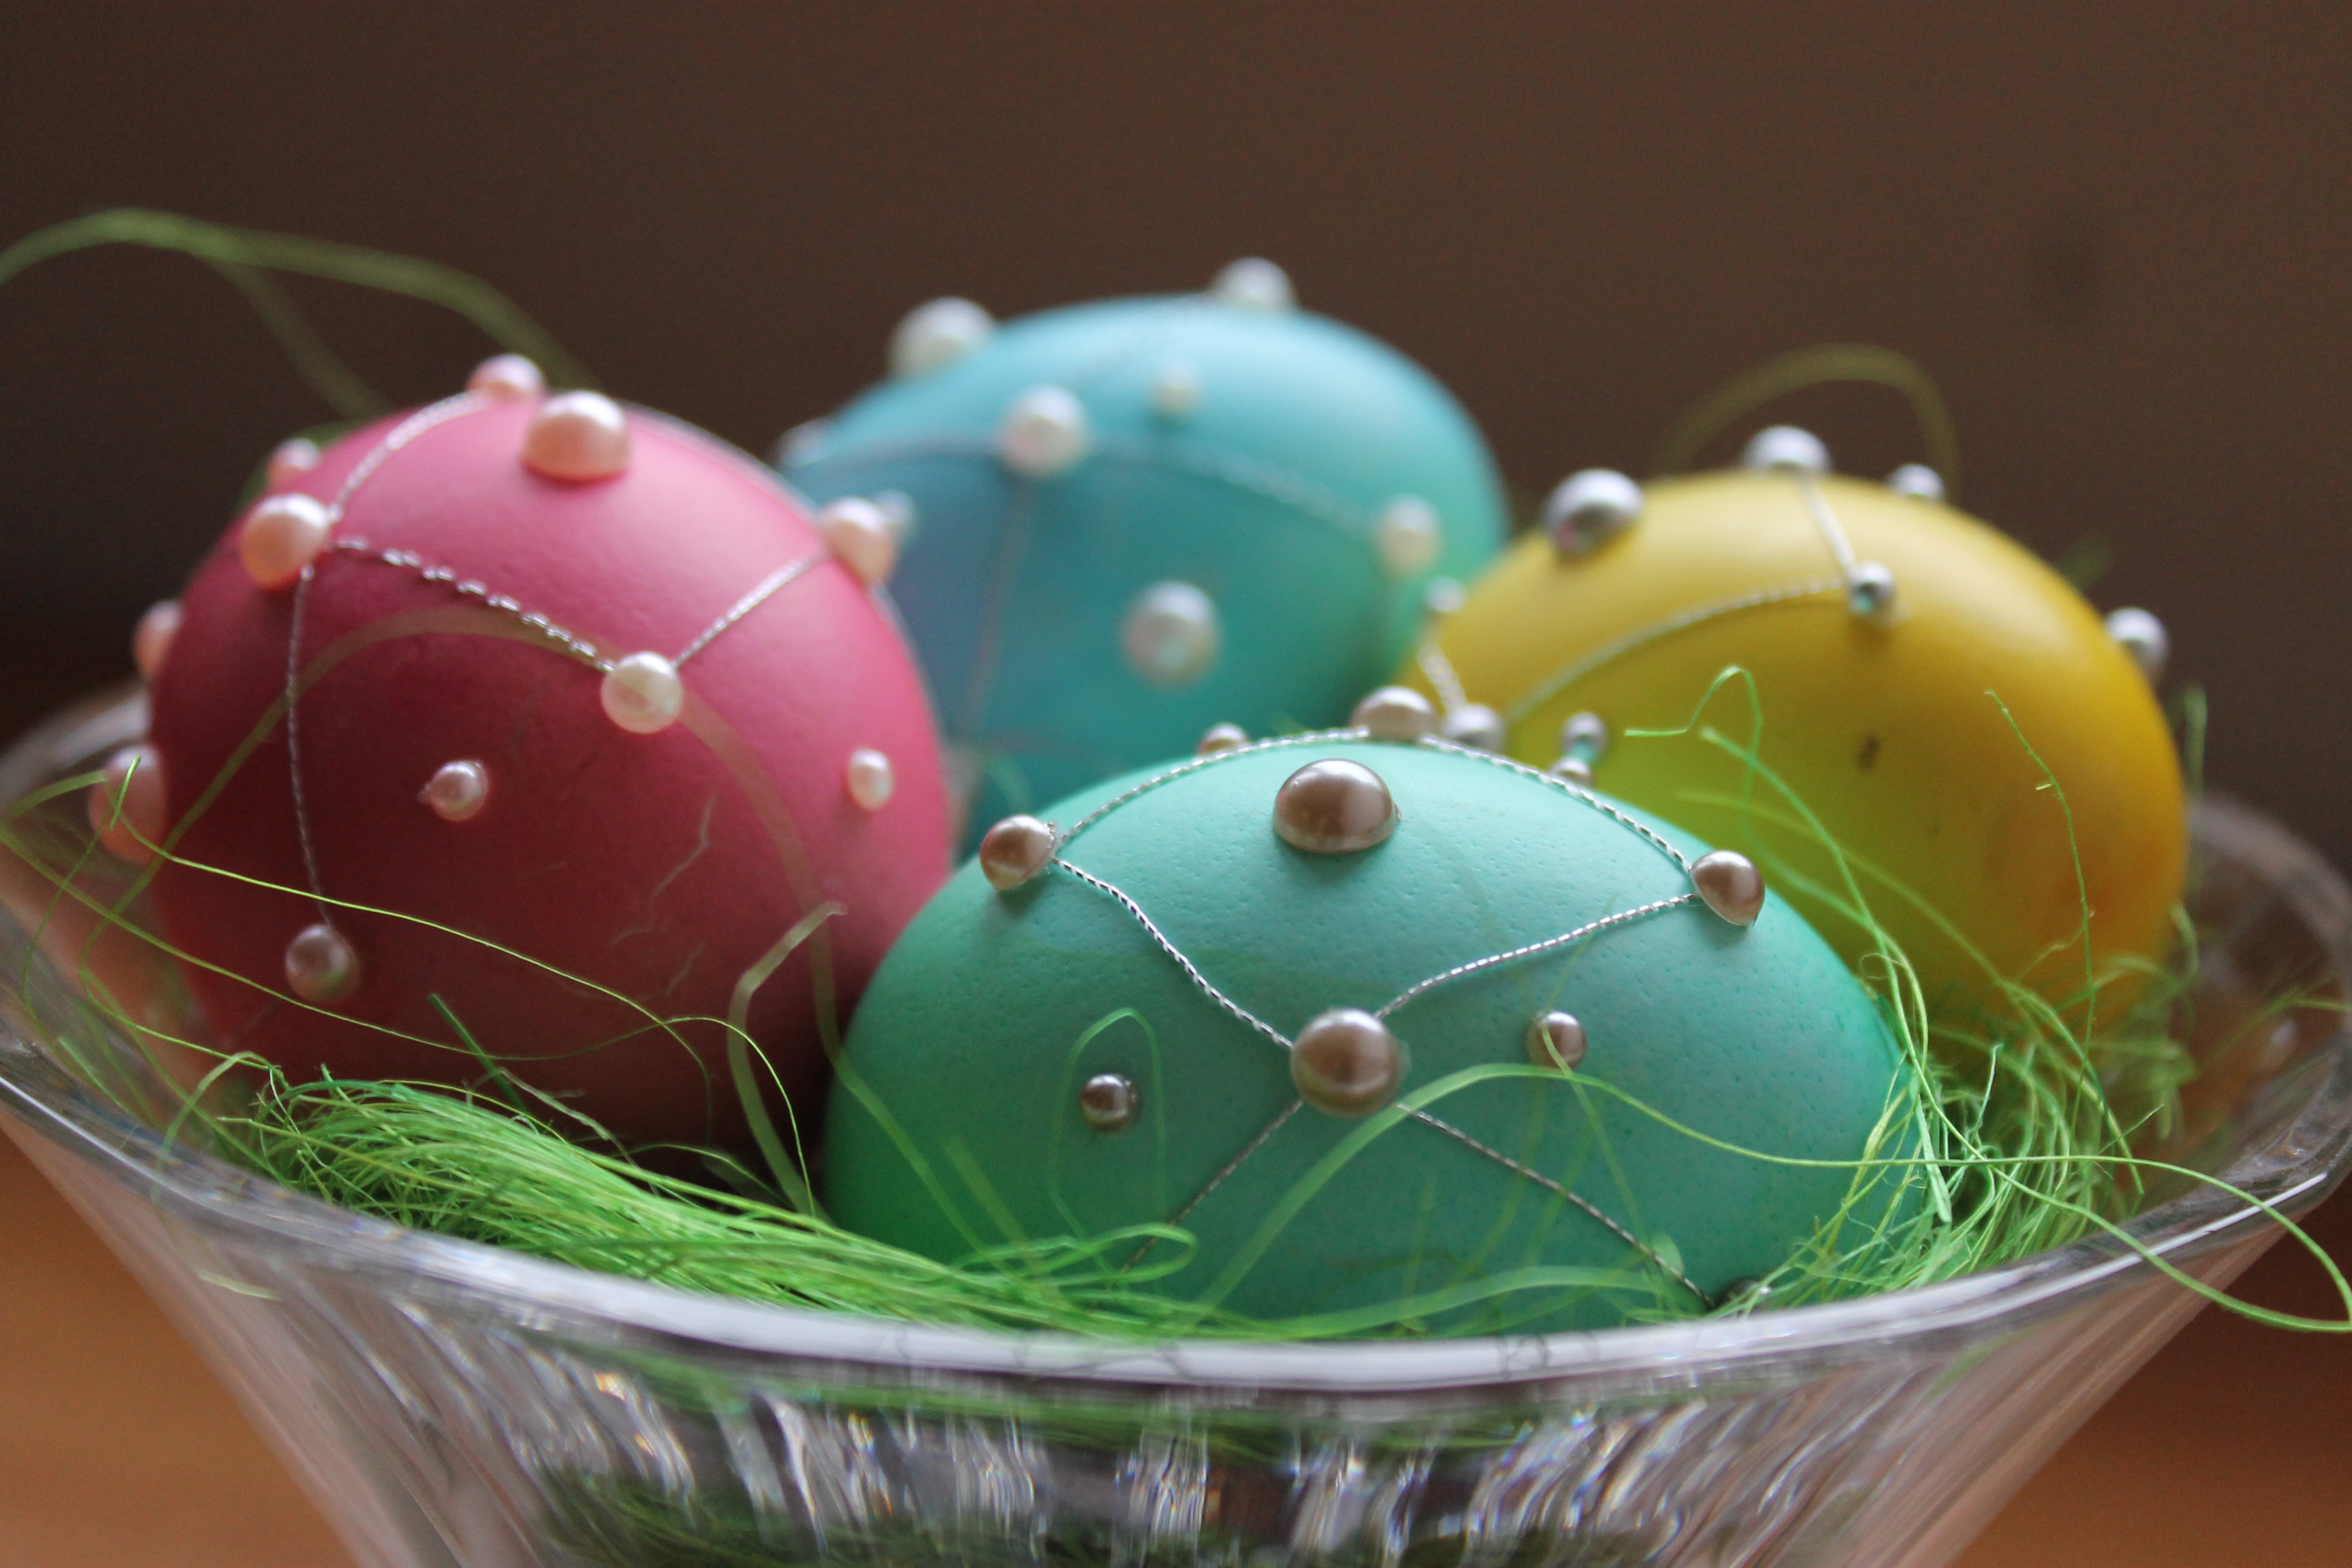
decoration, food, green, holiday, egg, christmas decoration, eggs, easter, easter egg